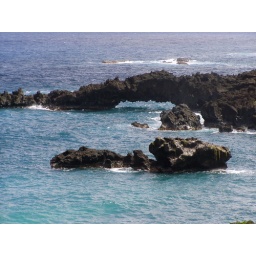
nice lava rock bridge near Hana, Maui.